Province of Cremona

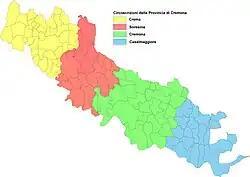
Map showing the historical regions of the province

The Province of Cremona is an administrative body of intermediate level between a municipality ("comune") and Lombardy region.